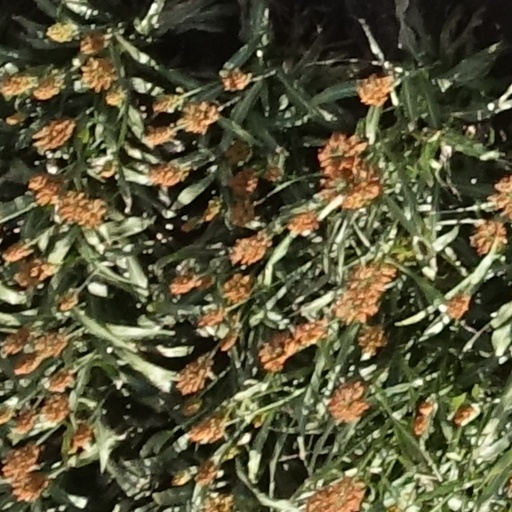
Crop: sorghum